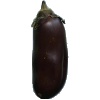
Label: eggplant